Château de Caen

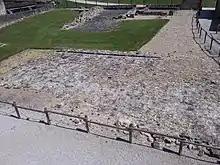
Foundations of William the Conqueror's residence .

The castle was built by William the Conqueror (William of Normandy), who successfully conquered England in 1066. His son Henry I then built the Saint George's church, a keep (1123) and a large hall for the ducal Court.